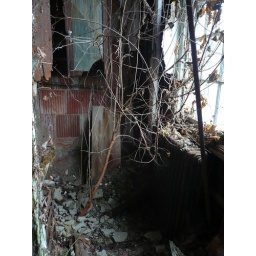
tree growing near a window